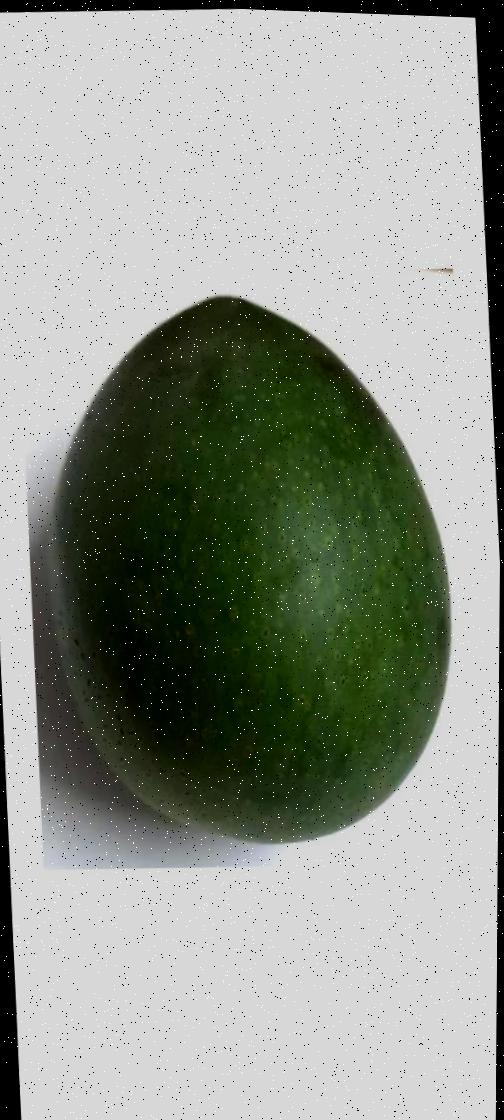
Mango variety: Ashshina Zhinuk